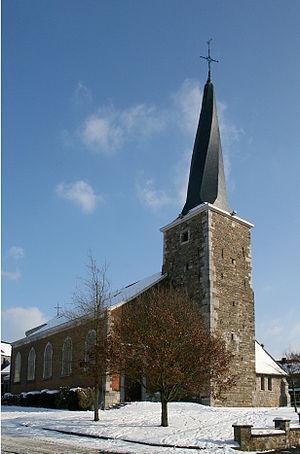
Jalhay (Belgique), l'église Saint-Michel et son clocher tors (1840).
Jalhay est une commune francophone de Belgique située en Région wallonne dans la province de Liège.